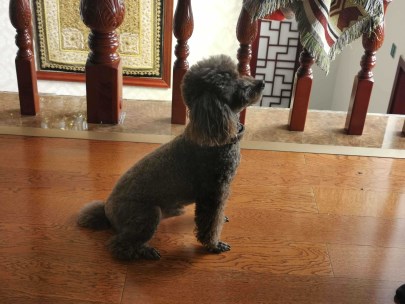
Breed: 7449-n000128-teddy